Leonard Nolens

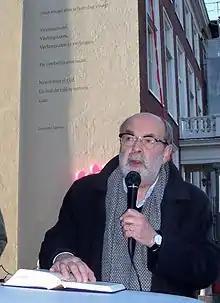
Nolens (2015)

Leon Helena Sylvain Nolens (born 11 April 1947 in Bree), pseudonym Leonard Nolens, is a Belgian poet and diary writer. He graduated from the "Hoger Instituut voor Vertalers en Tolken" in Antwerp.